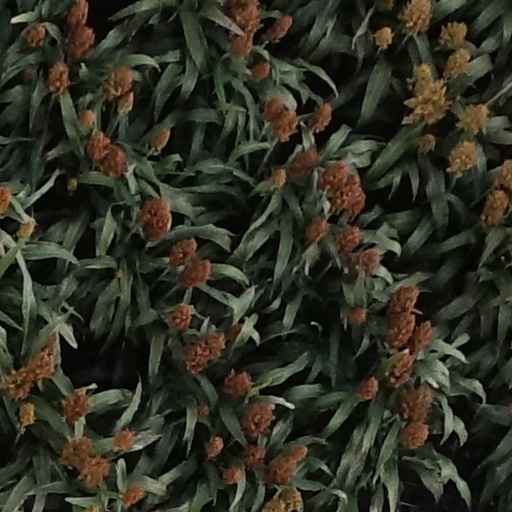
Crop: sorghum